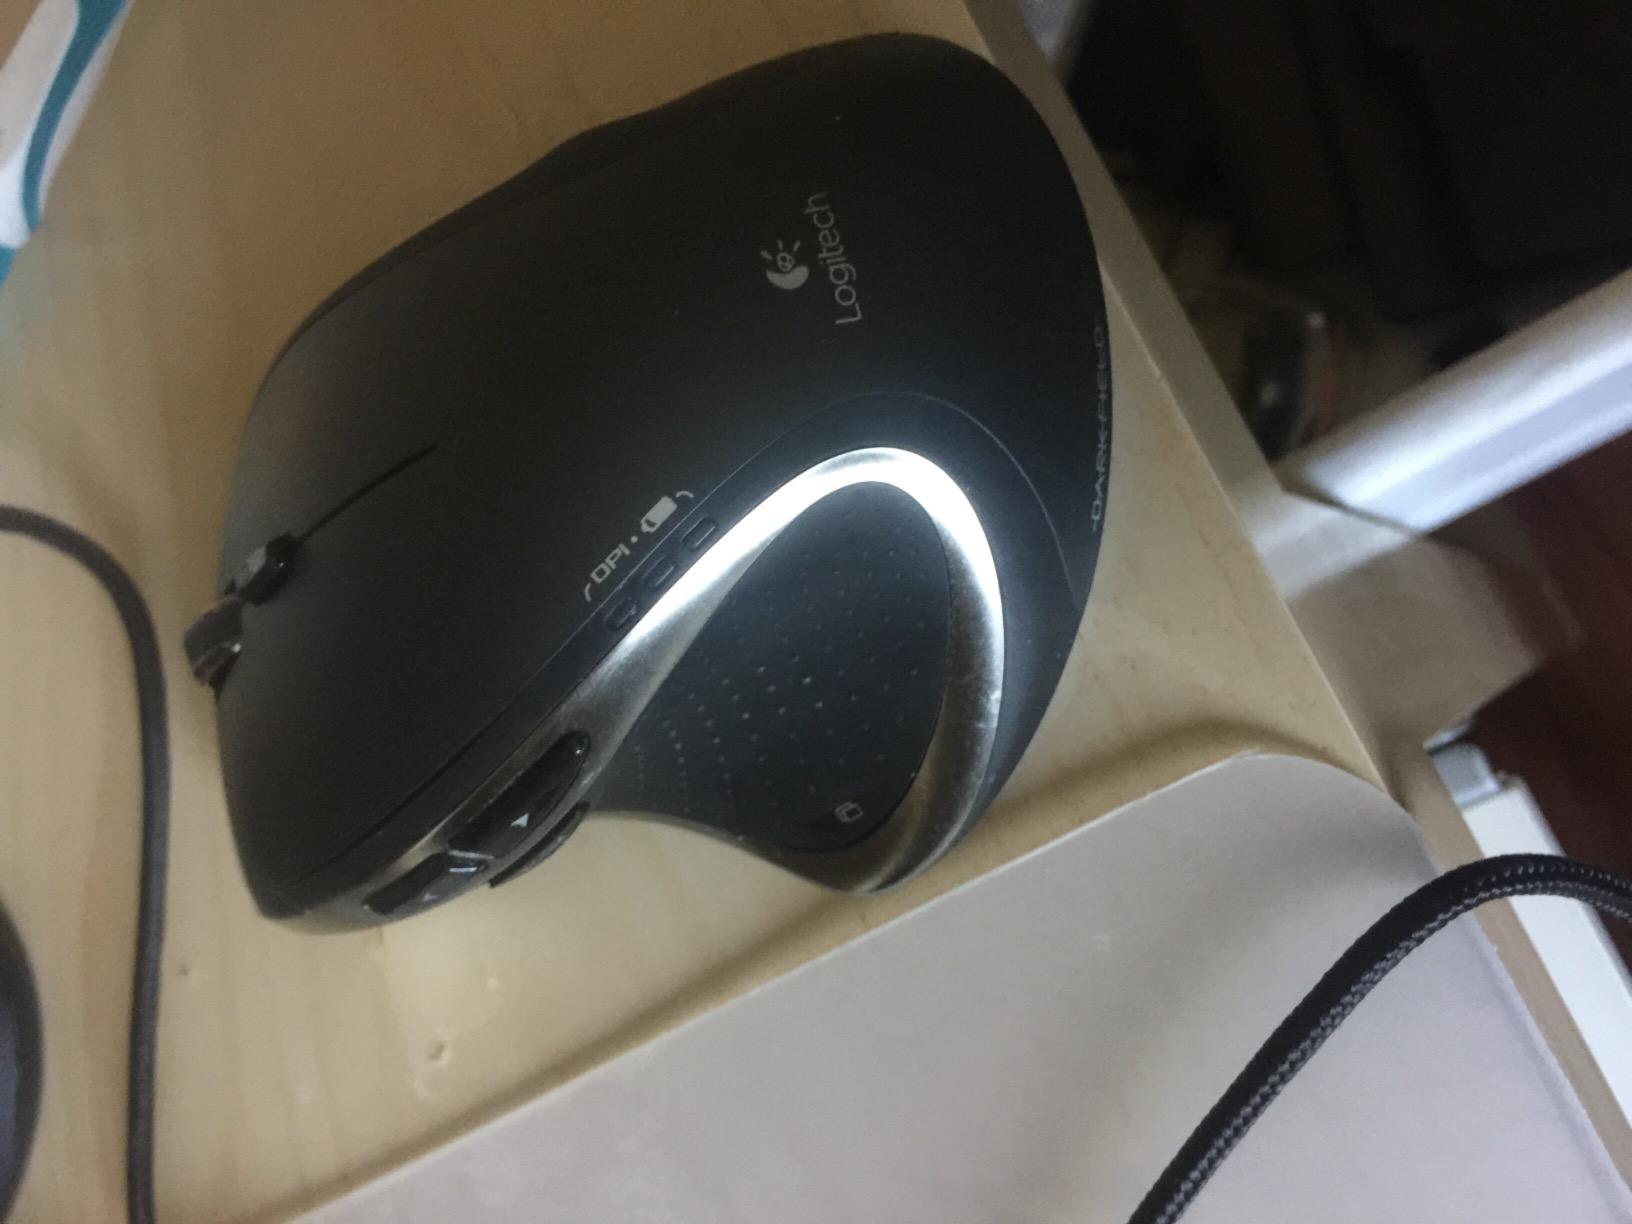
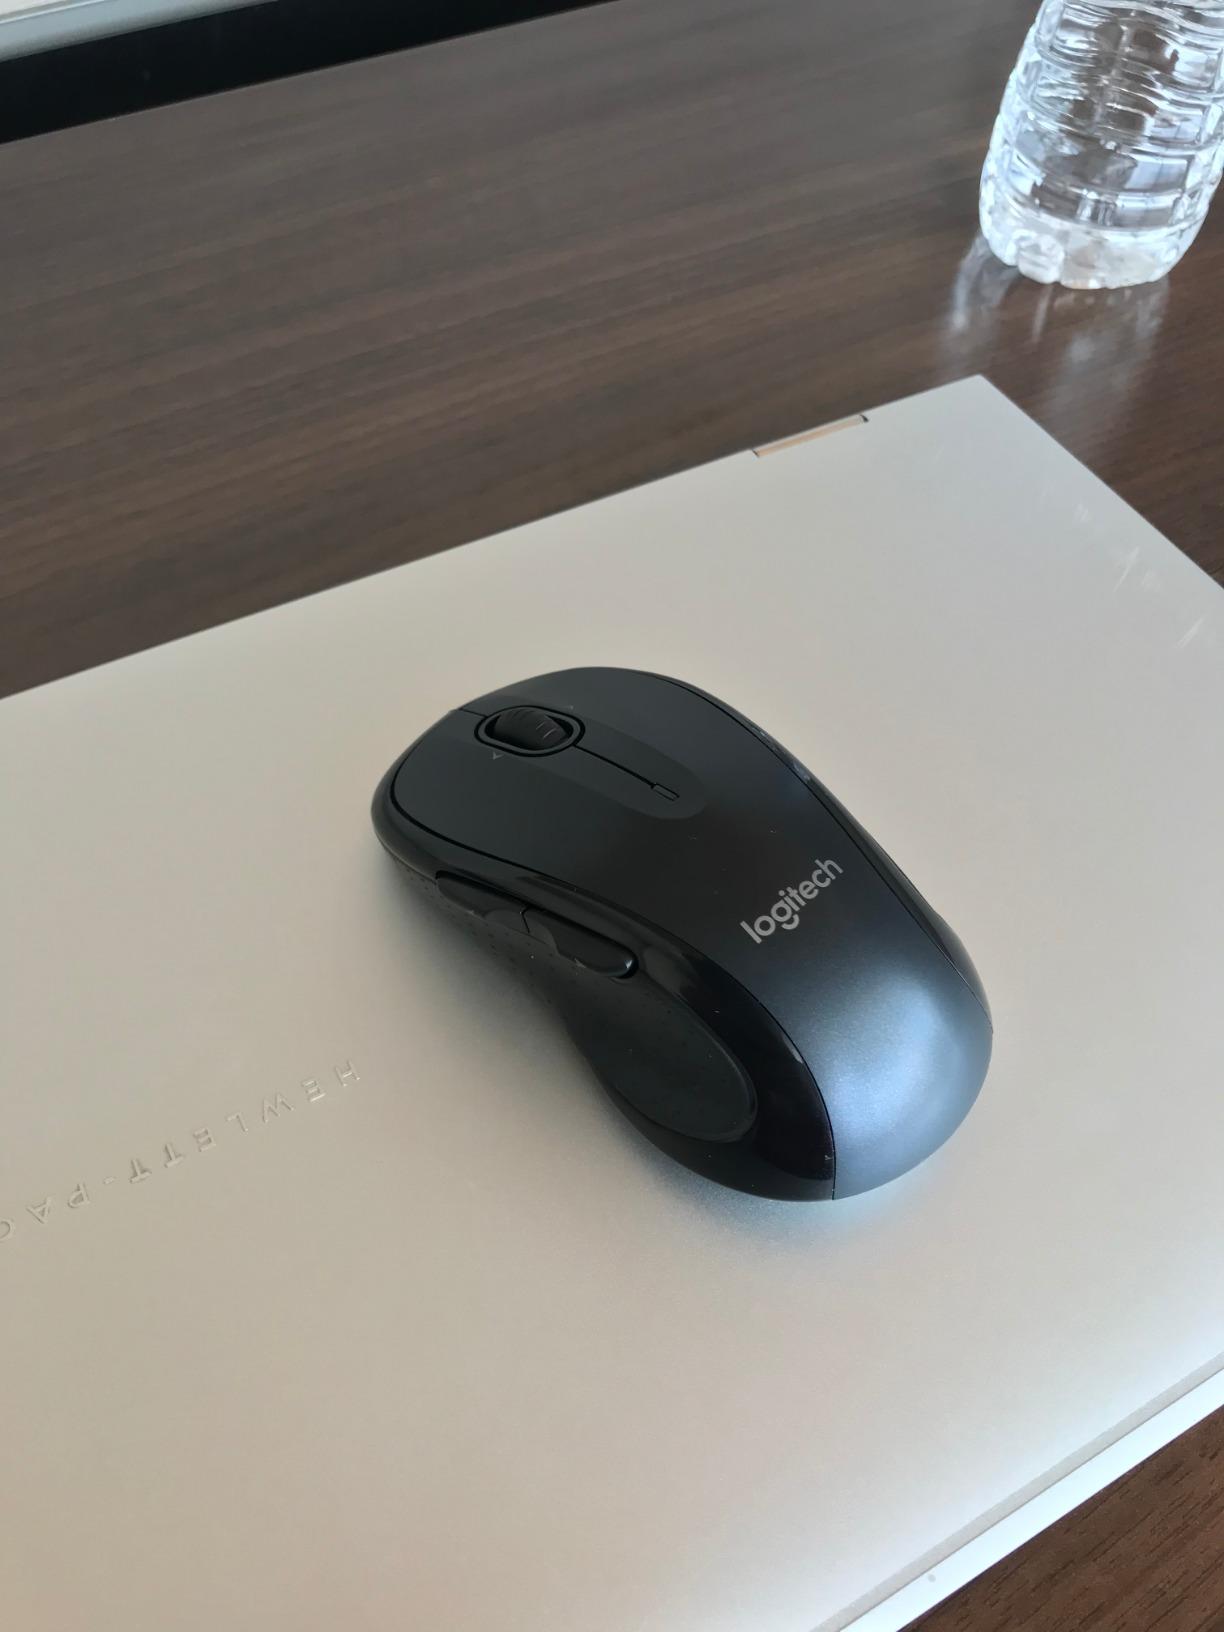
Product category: mouse
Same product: no